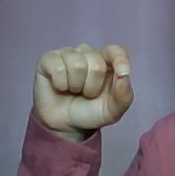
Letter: fa